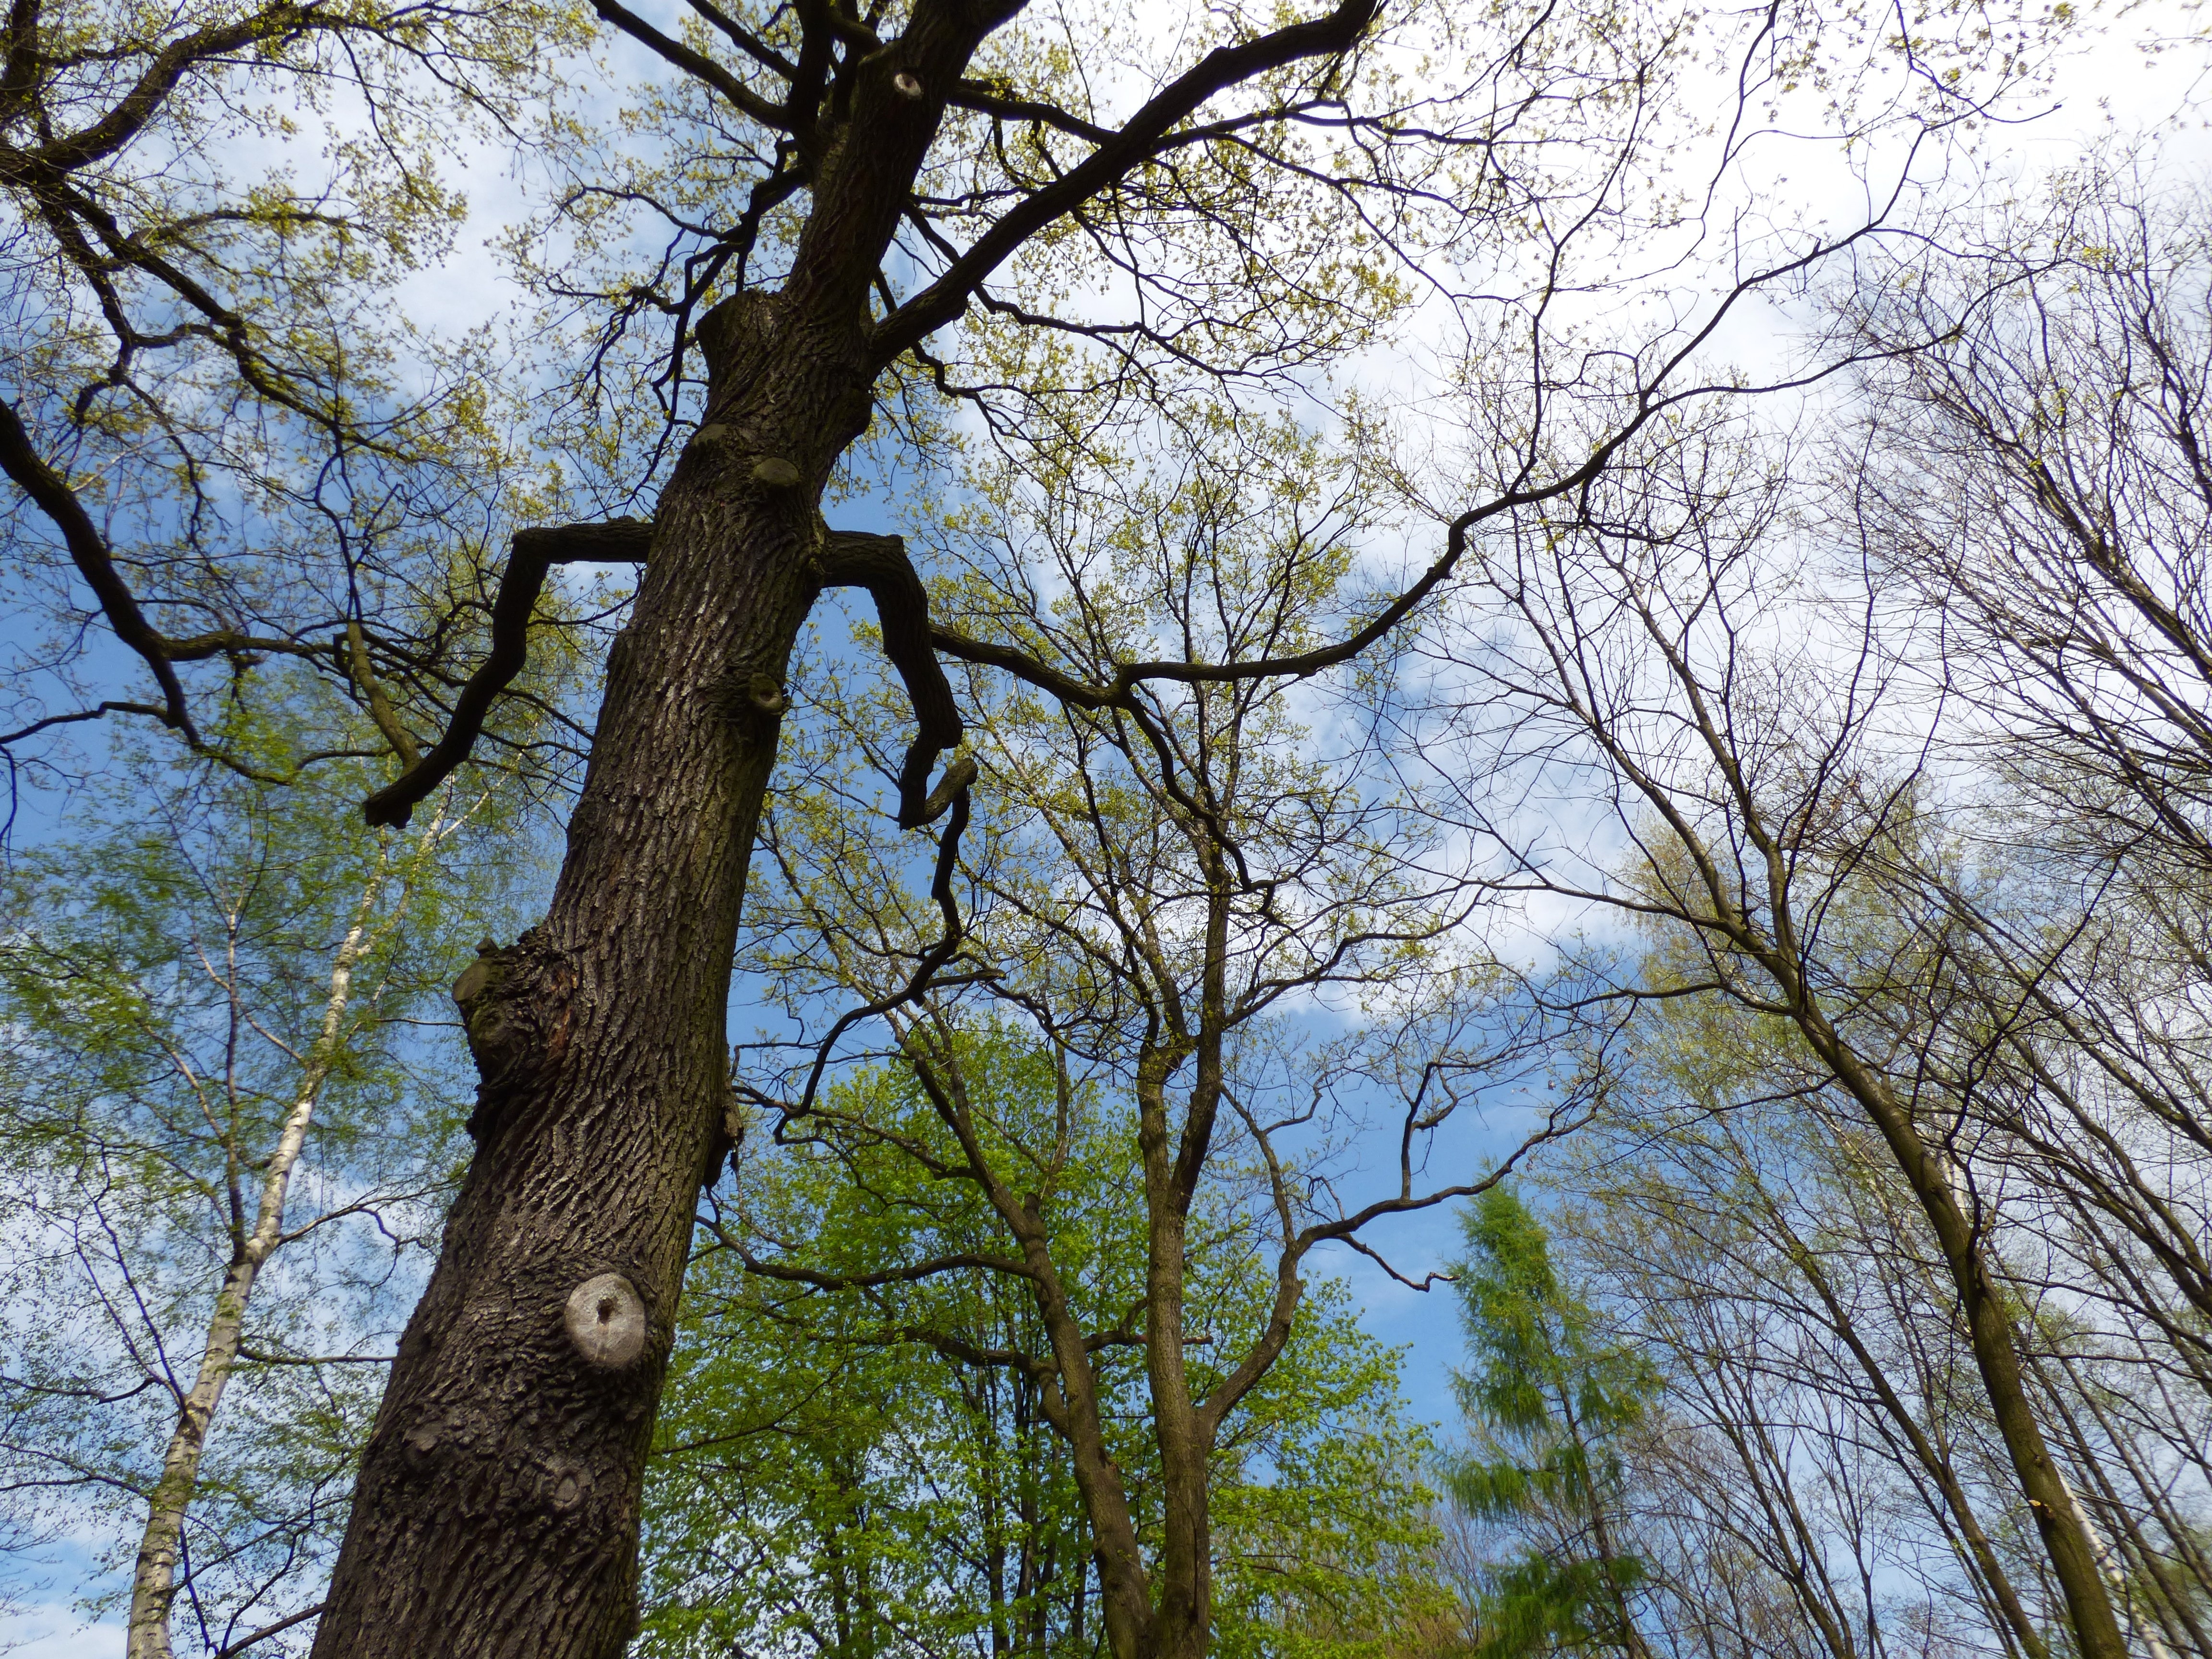
tree, nature, forest, branch, winter, plant, sky, sunlight, leaf, flower, view, trunk, spring, green, autumn, blue, season, clouds, deciduous, woodland, habitat, clearance, the prospect of, flowering plant, woody plant, land plant